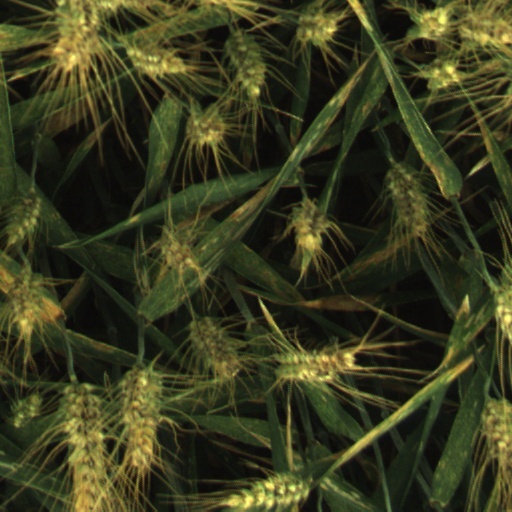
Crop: wheat